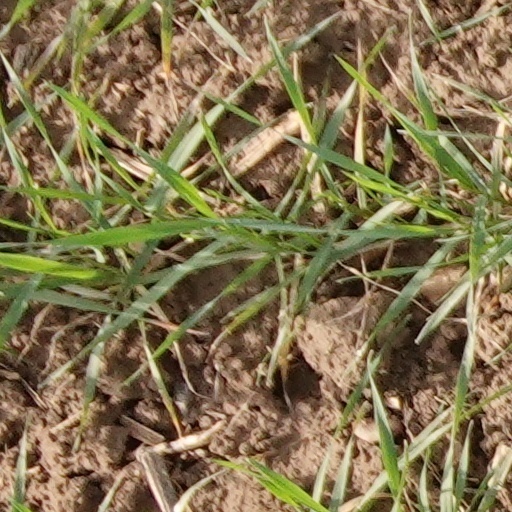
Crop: wheat